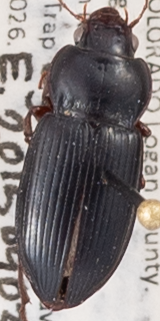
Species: Amara carinata
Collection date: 2015-09-03
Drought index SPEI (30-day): -0.722
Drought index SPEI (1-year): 0.782
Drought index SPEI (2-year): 1.69